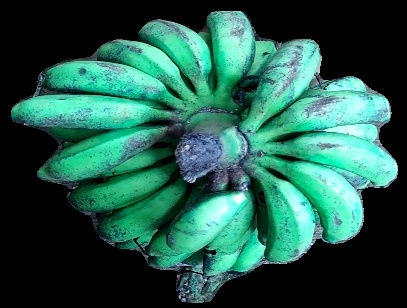
Variety: rasbale
Grade: grade3